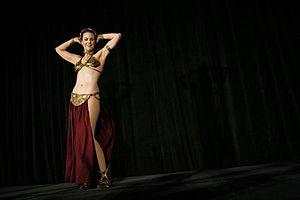
démonstration de dance du ventre pour les fans de star wars
Une Kajira désigne une classe fictive de femmes-esclaves dans les Chroniques de Gor, série de John Norman dans laquelle il décrit une société très hiérarchisée et esclavagiste, librement inspirée des civilisations antiques. Par extension, le terme désigne également les femmes ayant délibérément choisi de vivre une relation basée sur les écrits de Norman et se rapprochant ainsi du BDSM.